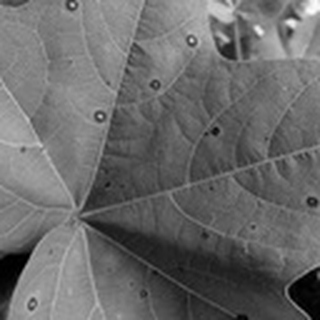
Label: cotton_target_spot